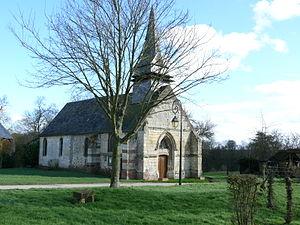
Laverrière est une commune française située dans le département de l'Oise en région Hauts-de-France.